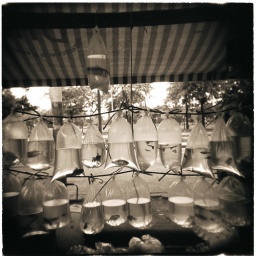
fish in bags